Laguna del Carbón

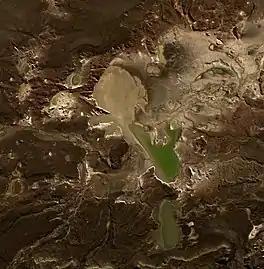

Laguna del Carbón (Spanish for "coal lagoon") is a salt lake in Corpen Aike Department, Santa Cruz Province, Argentina. This salt lake is located from Puerto San Julián, within the "Gran Bajo de San Julián" (Great San Julián Depression), an endorheic basin situated between the San Julian Bay and the Chico River. At below sea level, Laguna del Carbón is the lowest point of the Americas, and the seventh-lowest point on Earth.